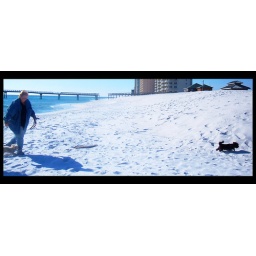
Black and white dogs on the beach in winter